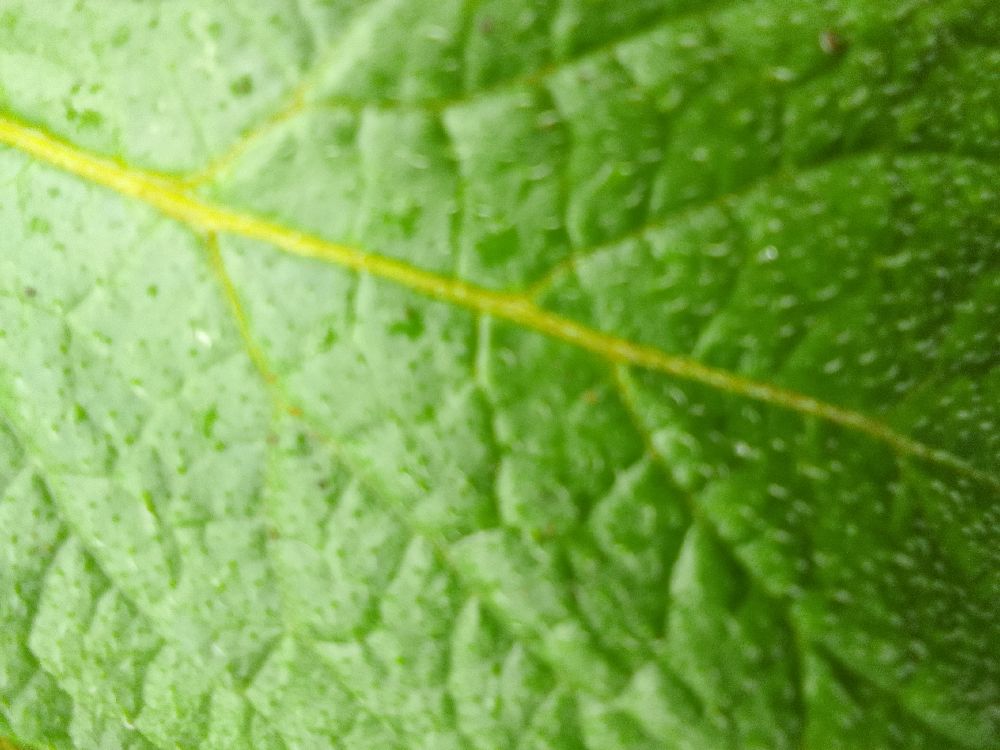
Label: Healthy